Yakari

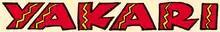
Series logo

The books have been translated into at least 18 languages including English, Portuguese, German, Dutch, the Scandinavian languages, Finnish, Breton, Indonesian, Polish, Chinese, Turkish, Arabic, Inuktitut, Catalan and Greek.